Taiwan Railway

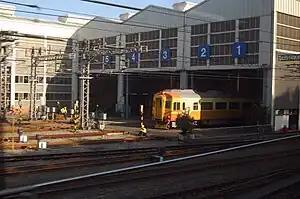
Underground urban trackage and run-through services in Taiwan make efficient use of assets and available track capacity. A Socimi built EMU300 set is being prepared at the Qidu carbarn.

TR's network and services reflect strong centralized planning. Although TR is one of many passenger transport operators, its infrastructure allows multiple and convenient connections between modes. Joint transportation and land-use planning make railway projects effective land-development tools.